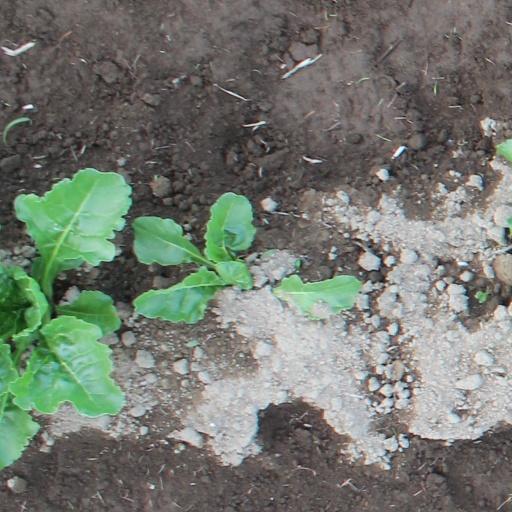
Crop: sugar beet